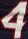
Number: 4